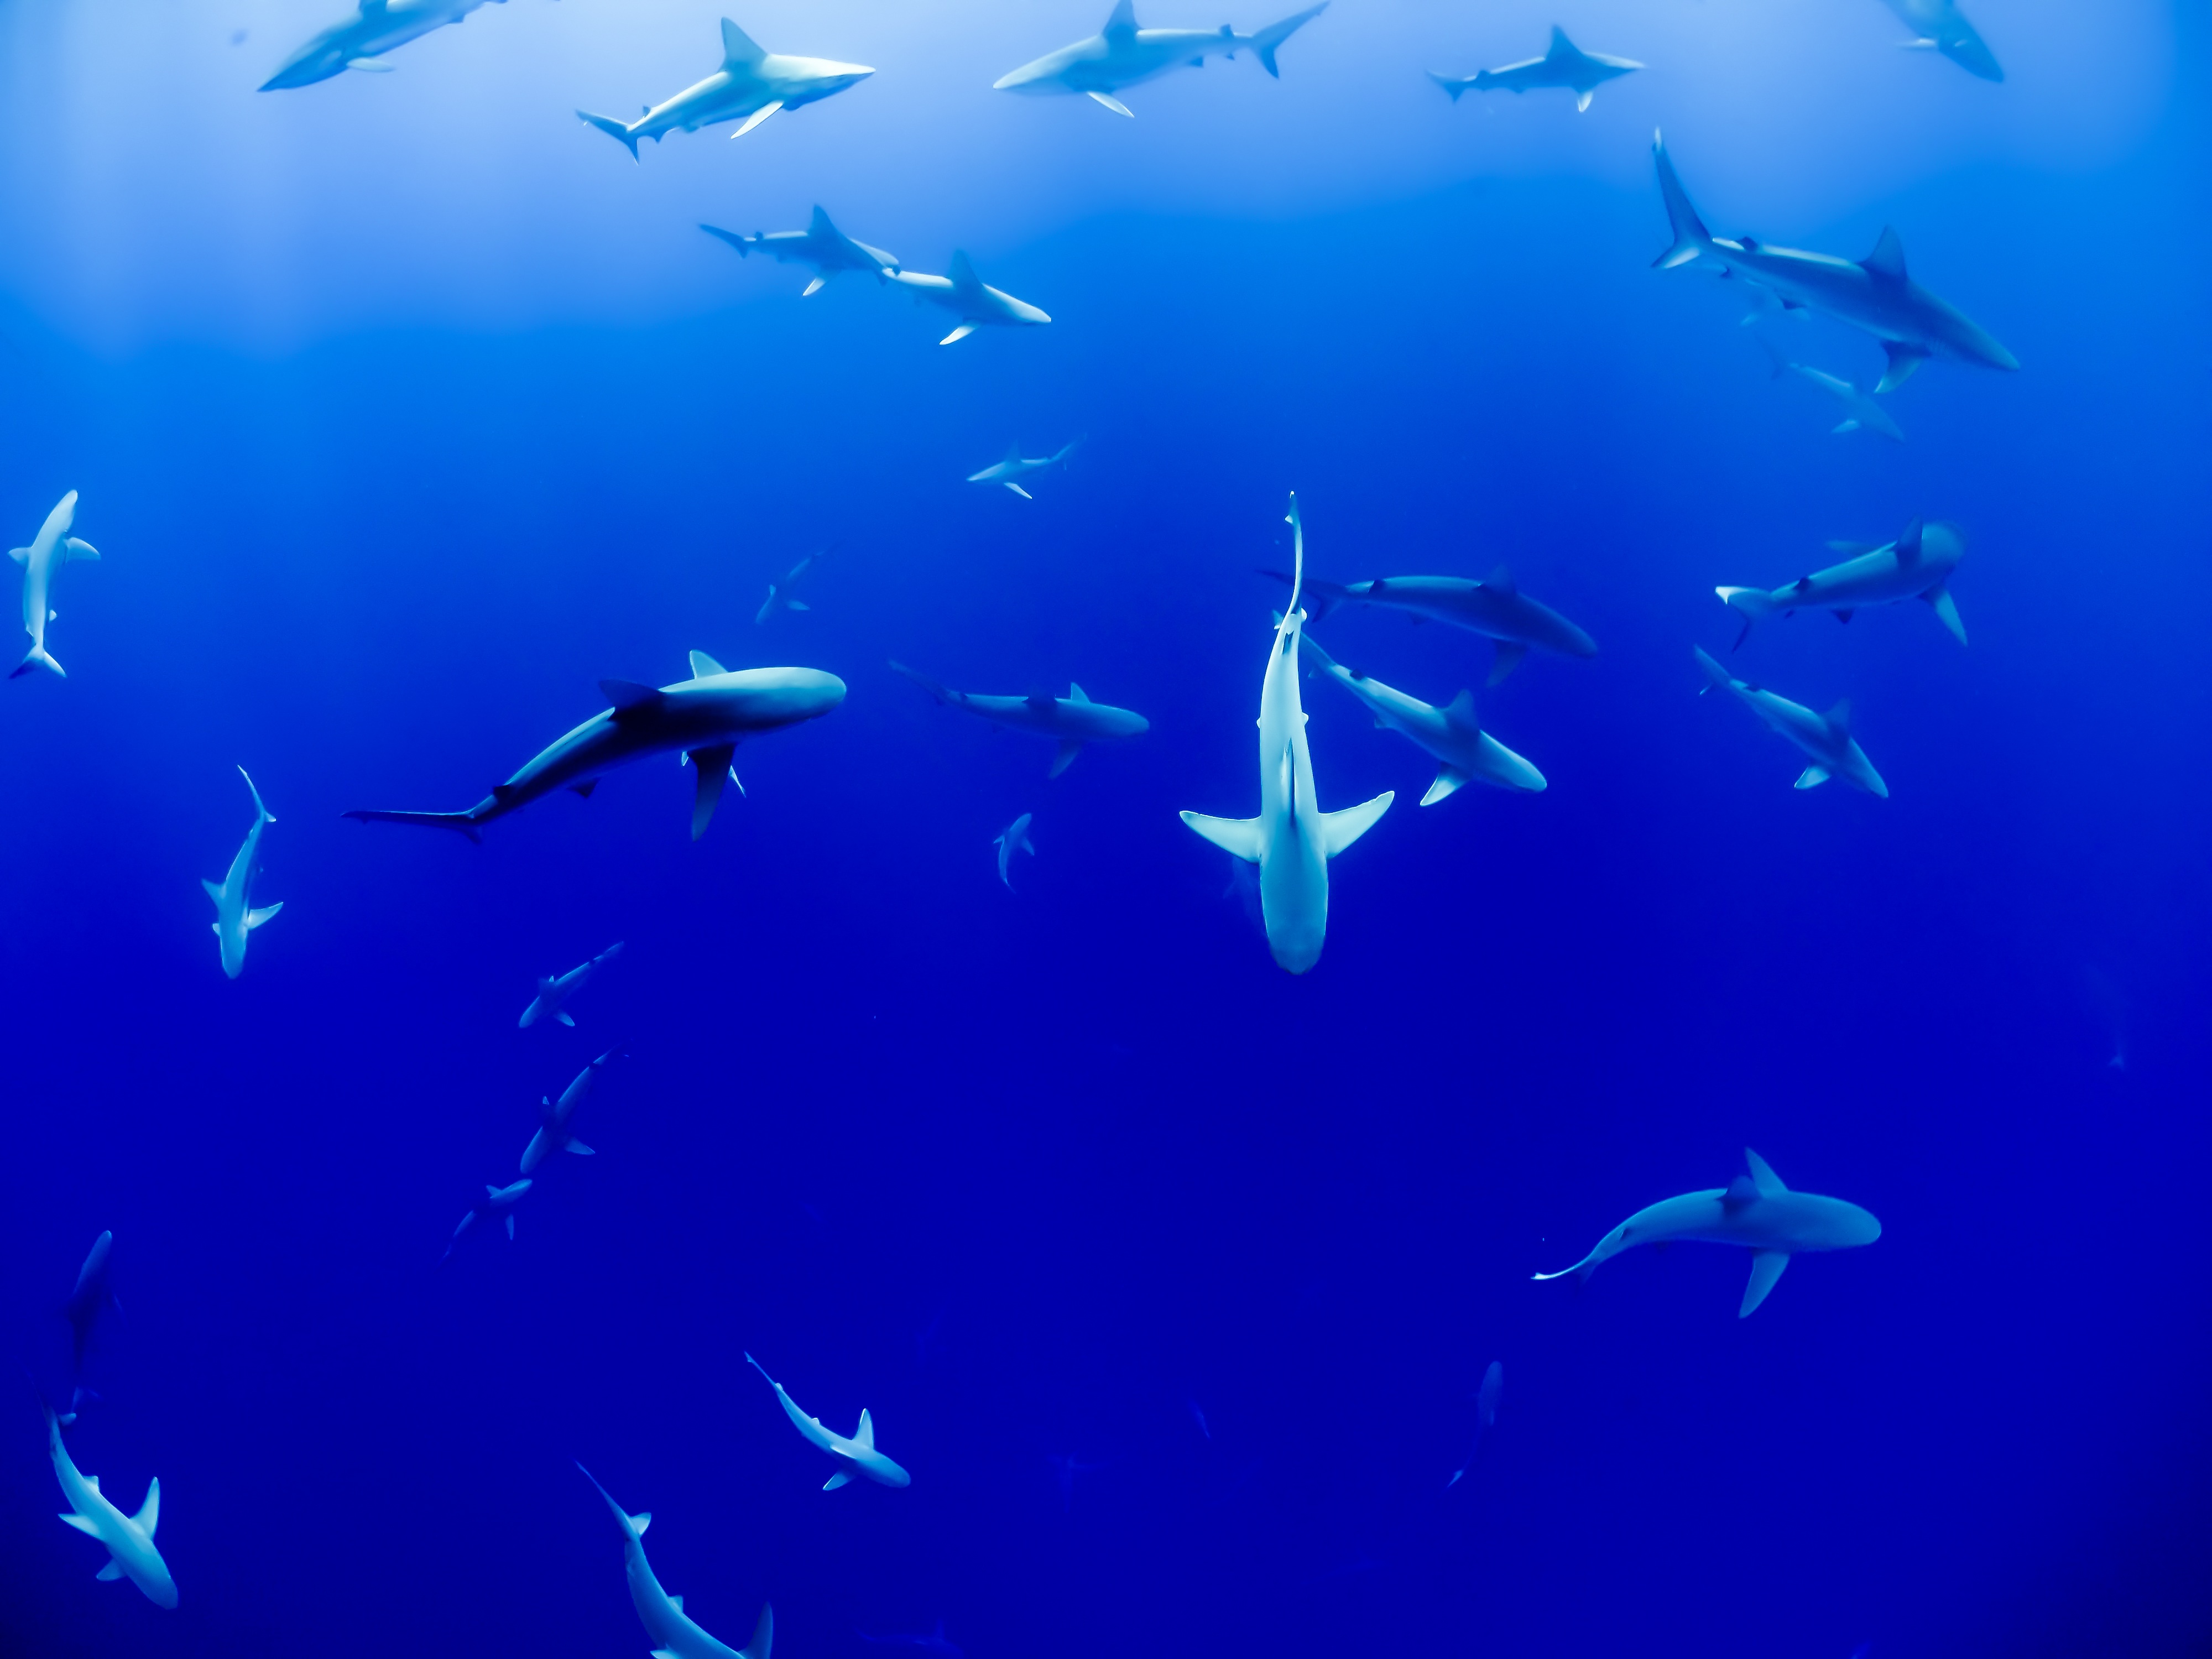
sea, ocean, underwater, biology, fish, shark, marine biology, carcharhiniformes